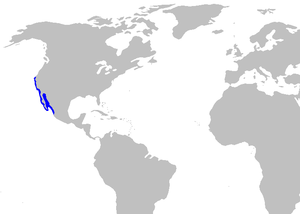
Requin dormeur cornu, ou Requin-buffle, est un requin commun du Pacifique Nord-Ost. C'est un requin benthique ou épibenthique qui vit sur les fonds marins entre la surface et 150 mètres de profondeur. Heterodontus californicus est un synonyme.